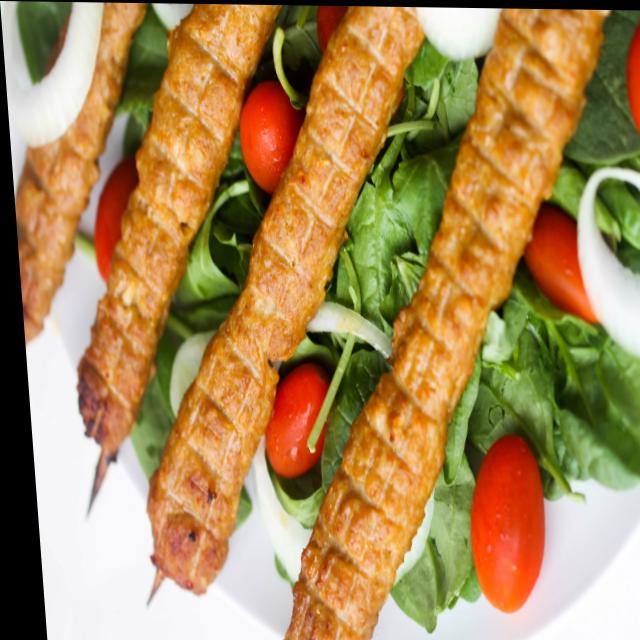
Dish: kebab